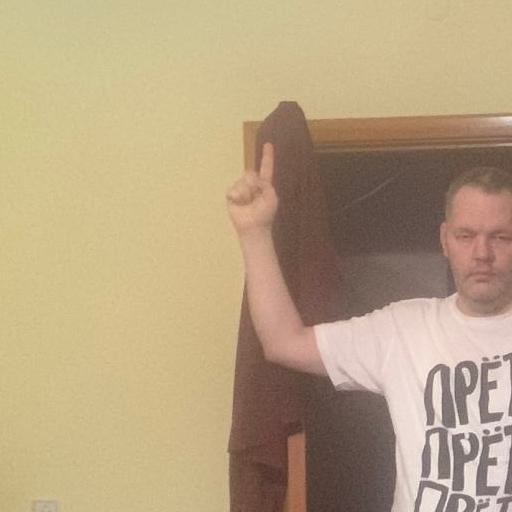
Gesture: one